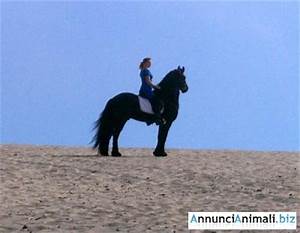
Label: cavallo